Ricky Steamboat

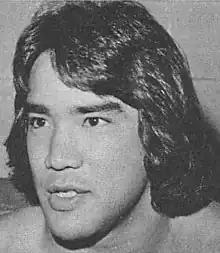

In 1977, Steamboat entered the National Wrestling Alliance-sanctioned Jim Crockett Promotions (JCP) (which ran under the concurrent brand names "Mid-Atlantic Championship Wrestling" and "Wide World Wrestling"—later "World Wide Wrestling"—as well as airing syndicated TV programs under those respective names), where he would remain for the next eight years of his career. Steamboat, who had been brought in by JCP booker George Scott on the recommendation of Wahoo McDaniel, was initially billed as a babyface protege of Wahoo and barely spoke above whispers in interviews. Matching him with his brash young counterpart, Ric Flair, was a natural fit. Steamboat was doing an interview on the syndicated "Mid-Atlantic Championship Wrestling" when Flair, then Mid-Atlantic television champion, began goading him. Steamboat knocked Flair out with a backhand chop to set up a match between the two. Steamboat's star-making performance came when he pinned Flair after a double thrust off the top rope to win the NWA Mid-Atlantic Television Championship at the WRAL-TV studios in Raleigh, North Carolina.